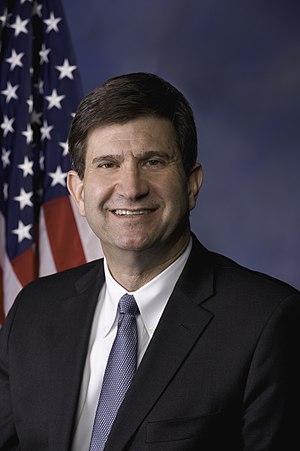
Depuis le recensement de 2010, l'Illinois dispose de dix-huit élus à la chambre des représentants des États-Unis.
Bradley Scott Schneider dit Brad Schneider, né le 20 août 1961 à Denver, est un homme politique américain, membre du Parti démocrate. Il représente le dixième district de l'Illinois à la Chambre des représentants des États-Unis de 2013 à 2015 et depuis 2017. Membre de l'AIPAC, il est partisan du mariage homosexuel, de l'Obamacare, de la lutte contre le réchauffement climatique, de sanctions contre l'Iran, de l'augmentation du salaire minimum et du droit à l'avortement.
Le dixième district congressionnel de l'Illinois est l'un des dix-huit districts congressionnel que compte l'État de l'Illinois.